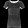
Label: T - shirt / top